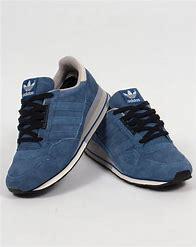
Brand: Adidas
Model: ZX 500